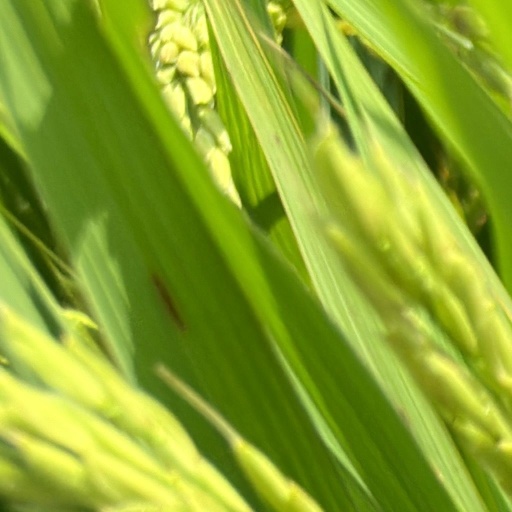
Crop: rice